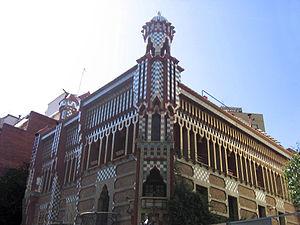
La Casa Vicens, bâtie de 1883 à 1888, est la première grande œuvre architecturale d'Antoni Gaudí. Elle se situe dans le quartier de Gràcia à Barcelone, au 24 Carrer de les Carolines.